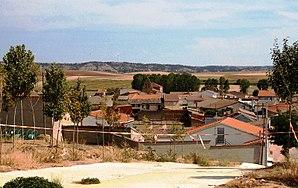
Madridanos est une municipalité espagnole de la communauté autonome de Castille-et-León et de la province de Zamora. En 2015, elle comptait 478 habitants.